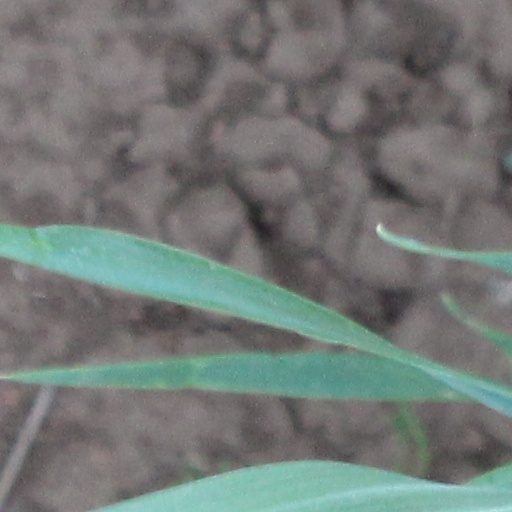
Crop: wheat